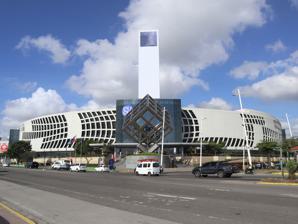
Building: SM Seaside City
Country: Philippines
Year built: 2015
For the first and fourth SM mall in Cebu City, see SM City Cebu and SM J Mall . Shopping mall in Cebu City, Philippines SM Seaside City An aerial view of SM Seaside City in 2024 Location Seaside City, South Road Properties , Brgy. Mambaling, Cebu City, Philippines Coordinates 10°16′49.4″N 123°52′54.6″E / 10.280389°N 123.881833°E / 10.280389; 123.881833 Opening date November 27, 2015 ; 9 years ago ( 2015-11-27 ) Previous names SM Seaside City Cebu (2015–2022) SM Seaside City (2022–) Developer SM Prime Holdings Management SM Prime Holdings Architect WV Coscolluela & Associates Arquitectonica (consultant) Wow Architects (interior designer) No. of stores and services 700+ No. of anchor tenants 12 Total retail floor area 470,486 m 2 (5,064,270 sq ft) No. of floors 5 Parking 4,336 Public transit access CIBUS Il Corso, IT Park, Ayala Center Cebu MyBus Anjo World, SM City Cebu, Parkmall Website SM Seaside City SM Seaside City (also known locally as SM Seaside and formerly but still officially known on exterior signage as SM Seaside City Cebu ), is a large shopping mall owned and developed by SM Prime Holdings in South Road Properties , Cebu City , Philippines. The mall opened on November 27, 2015, exactly 22 years after SM City Cebu , another mall also owned by SM Prime in Cebu City, opened in 1993. As of 2022 [update] , it is the largest mall in Cebu, the fourth largest shopping mall in the Philippines and the seventeenth in the world , with a gross floor area (GFA) of approximately 470,486 square meters. SM Seaside is SM Prime Holdings' third mall in Metro Cebu and its 56th mall in the Philippines. The mall is designed by Arquitectonica , the same company which designed other SM Supermalls , such as SM North EDSA , SM Mall of Asia , and SM Megamall . History Plans for a second SM Supermall in Cebu were already in place as early as 2007, with the Cebu City government-owned South Road Properties seen as a potential location. In 2009, SM Prime Holdings formally submitted an offer to acquire 28 hectares of land in the South Road Properties, with plans to develop a mall and other mixed-use developments for ₱20 billion over 15 years, with the purchase formally approved by the Cebu City government in 2010. On April 12, 2011, SM Prime held a ground-breaking ceremony at the mall's location, located at the corner of F. Vestil Street and the Cebu South Coastal Road. Months before the mall's opening, SM Prime Holdings President Hans Sy stated adjustments for the project, in terms of budget allocation to ₱8.5 billion, from the original budget of ₱6 billion, and the whole SM Seaside Complex now estimating to cost ₱30 billion. It is SM's largest and most expensive mall ever built in a single construction phase until the completion of SM City Tianjin in China. On November 27, 2015, SM Seaside City opened to great fanfare, and causing major traffic congestion in the South Road Properties area, particularly along the Cebu South Coastal Road. On that evening, a fireworks display was held to celebrate the opening of the mall, which would be the largest in Cebu. Features SM Seaside City, ground level view SM Seaside City is a circular-shaped retail mall with multiple anchors, including a two-story SM Store (formerly The SM Store), SM Supermarket, a Centerstage theater, a Super Screen Cinema (formerly Large Screen format cinema), two Director's Club cinemas, and 4 regular cinemas, an 18-lane SM Bowling and Amusement Center, and an Olympic-size ice skating rink near the food court. Super Screen Cinema The Super Screen Cinema features a screen almost 30% larger than the regular cinema screen size using a Christie 6P laser projection system and a SM Large Screen Cinema using Dolby Atmos Sound System. The cinema contains 351 seats. The technology in this cinema is similar to Dolby Cinema , which also uses Christie projectors. SMX Convention Center The proposed SMX Convention Center Cebu will stand on the property of South Coast City, an adjacent mixed-use development co-owned by SM Prime with Ayala Land , which it will open on DD | MM | 2025. Seaside Tower This 147-meter tall tower is located on the center of the mall. There are plans for restaurants, coffee shops and a viewing deck at the top of the tower which will provide people with a 360-degree view of Cebu City and the mall. The tower is still currently unoccupied. The tower is supported by columns of 150 cm x 150 cm dimensions of 21 MPA concrete ultimate compression strength from the foundation up to the third level. Other projects SM Seaside Arena Main article: SM Seaside Arena The SM Seaside City Arena is a proposed 16,000-seating capacity indoor arena intended to be built across the shopping mall complex. It is planned to house international concerts and events, and, upon completion, will be the biggest indoor arena in Cebu. It is planned to become a venue for the Cebu Schools Athletic Foundation, Inc. (CESAFI) and the Philippine Basketball Association (PBA) and was one of the planned venues for the 2019 FIBA Basketball World Cup , had the Philippines won its bid to host the tournament. In January 2017, SM Prime Holdings reportedly canceled its plans to build the arena. However, plans for the arena resumed in late 2019, with the arena, instead of being within the SM Seaside complex, now placed in the South Coast City , setting to open on MM | DD | 2025. Gallery Sky Park Sky Hall Fountain SM Food Court Cyberzone SM Supermarket Toy Kingdom See also List of largest shopping malls in the world List of largest shopping malls in the Philippines List of shopping malls in the Philippines References